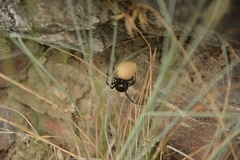
Species: Lactrodectus_hesperus